Royal Rumble (2015)

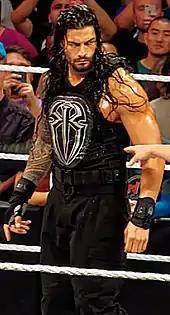
Roman Reigns won the 2015 Royal Rumble match.

The main event was the traditional 30-man Royal Rumble match, where the winner would receive a WWE World Heavyweight Championship match at WrestleMania 31. The Miz and R-Truth started the match at #1 and #2 respectively. Bubba Ray Dudley made his return to WWE at #3 eliminating Miz and Truth. Bray Wyatt at #5 would soon begin a string of eliminations one by one (including Bubba and The Boogeyman, who was another surprise entrant at #7). The string ended once Daniel Bryan entered at #10. During the string, Curtis Axel, who was supposed to enter at #6, was attacked by Erick Rowan and was unable to compete in the match.